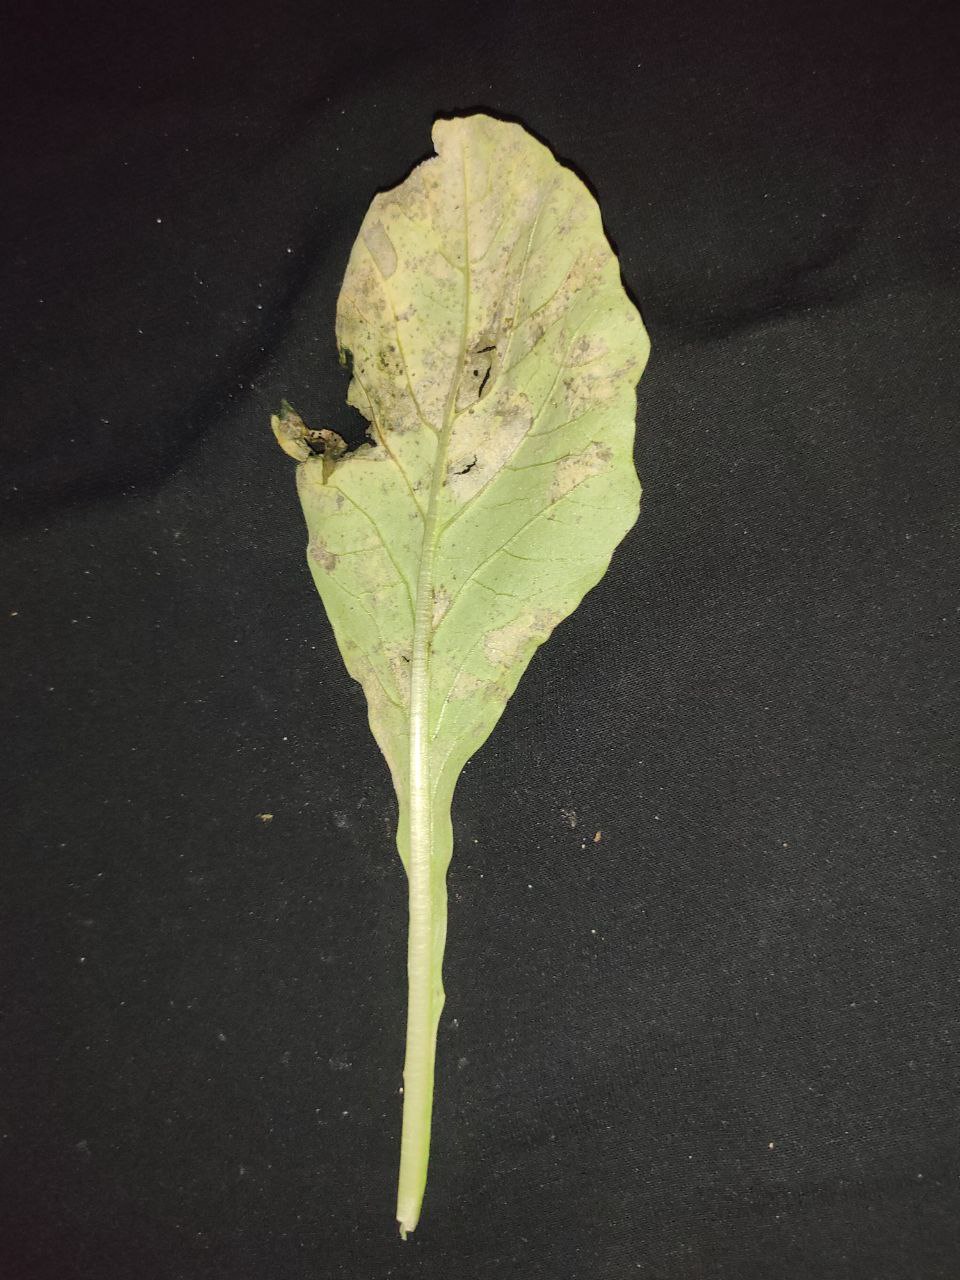
Label: Downey mildew